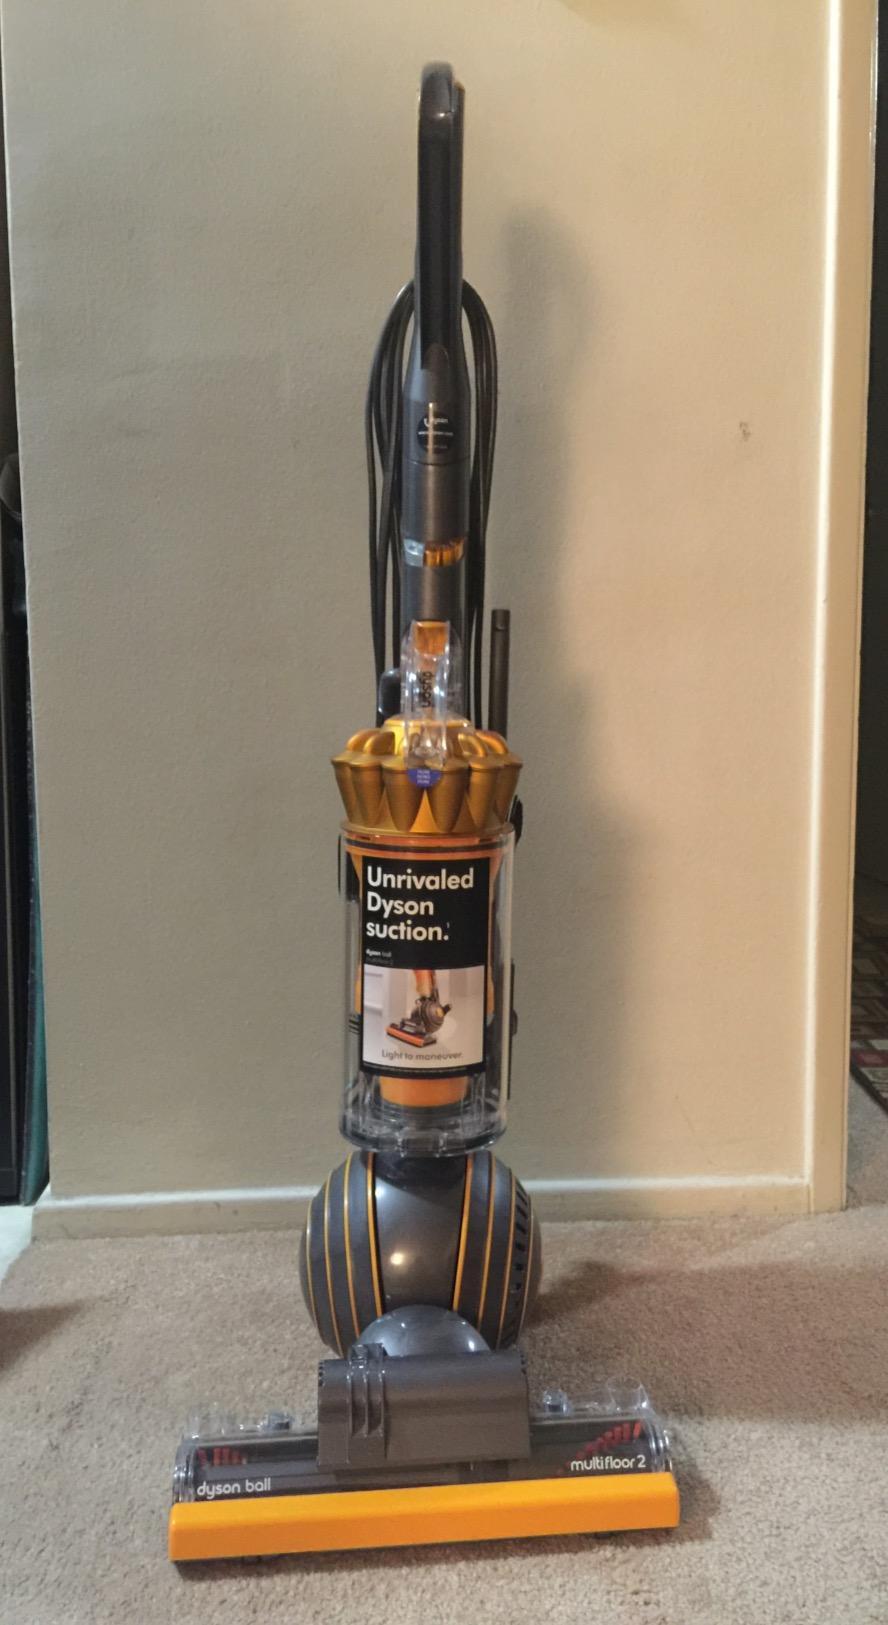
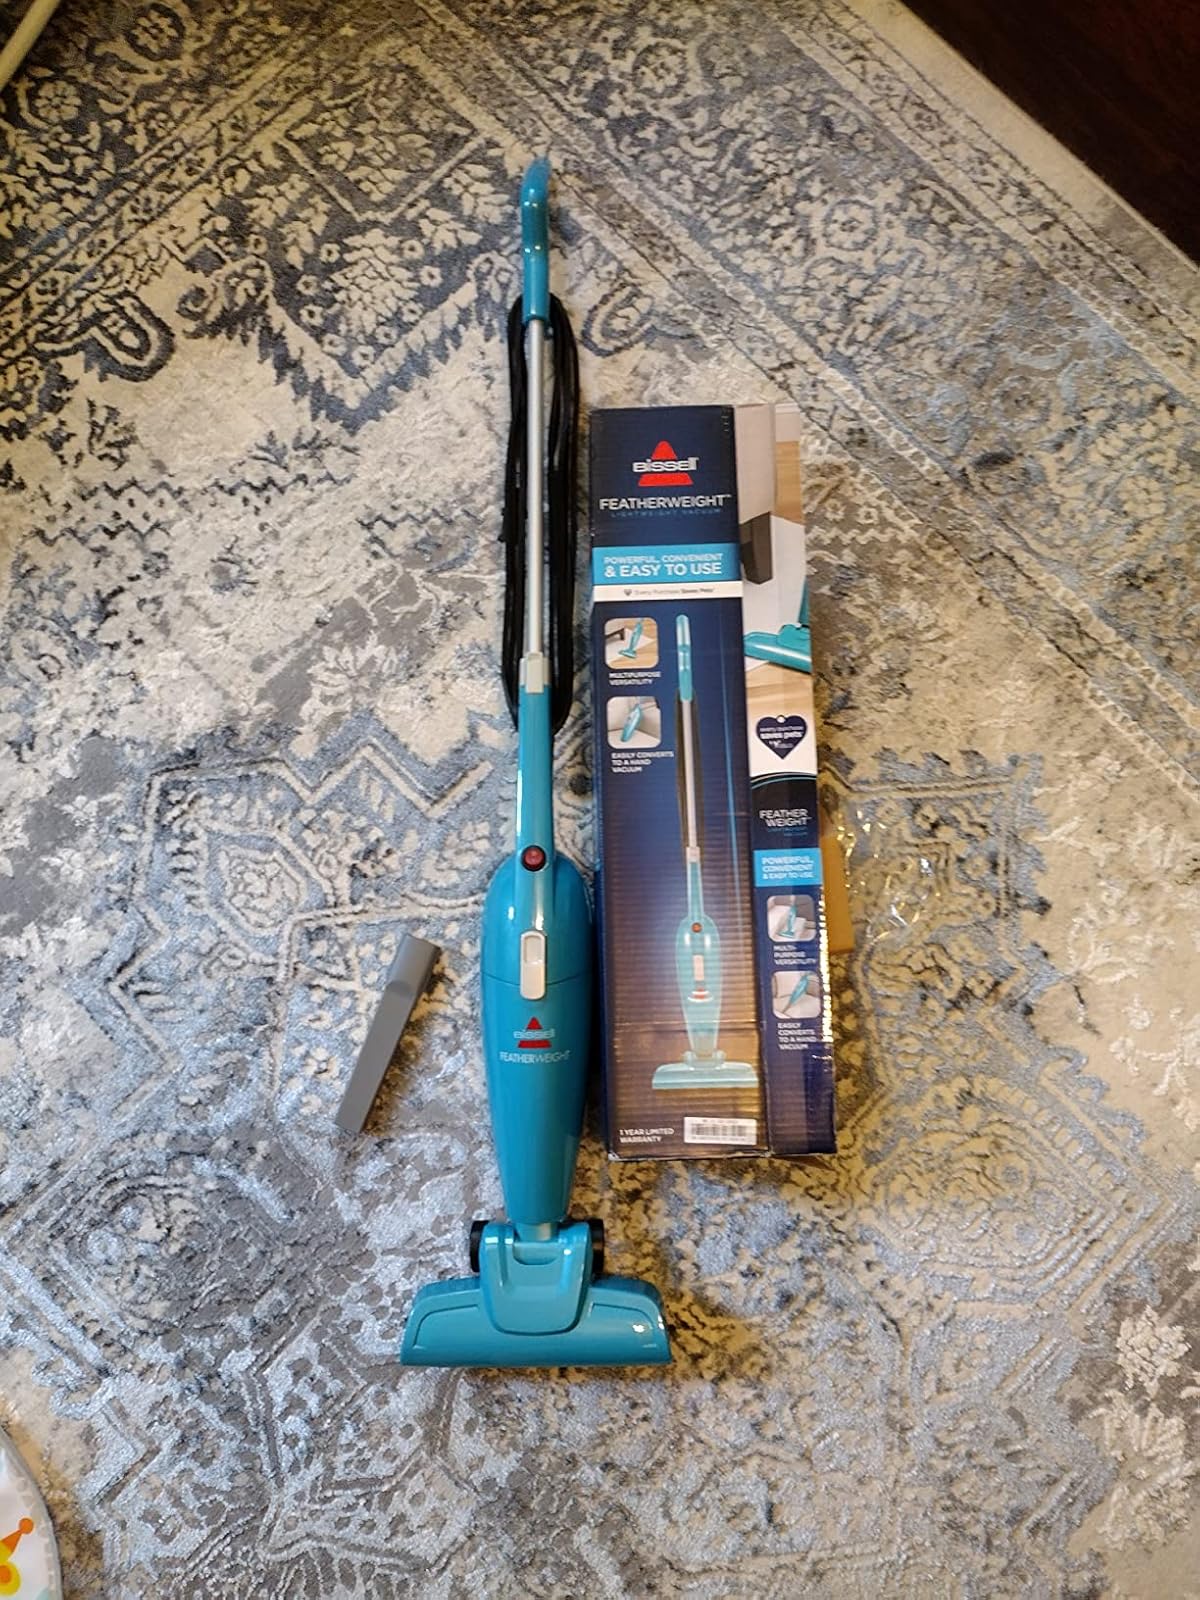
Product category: items_vacuum
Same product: no